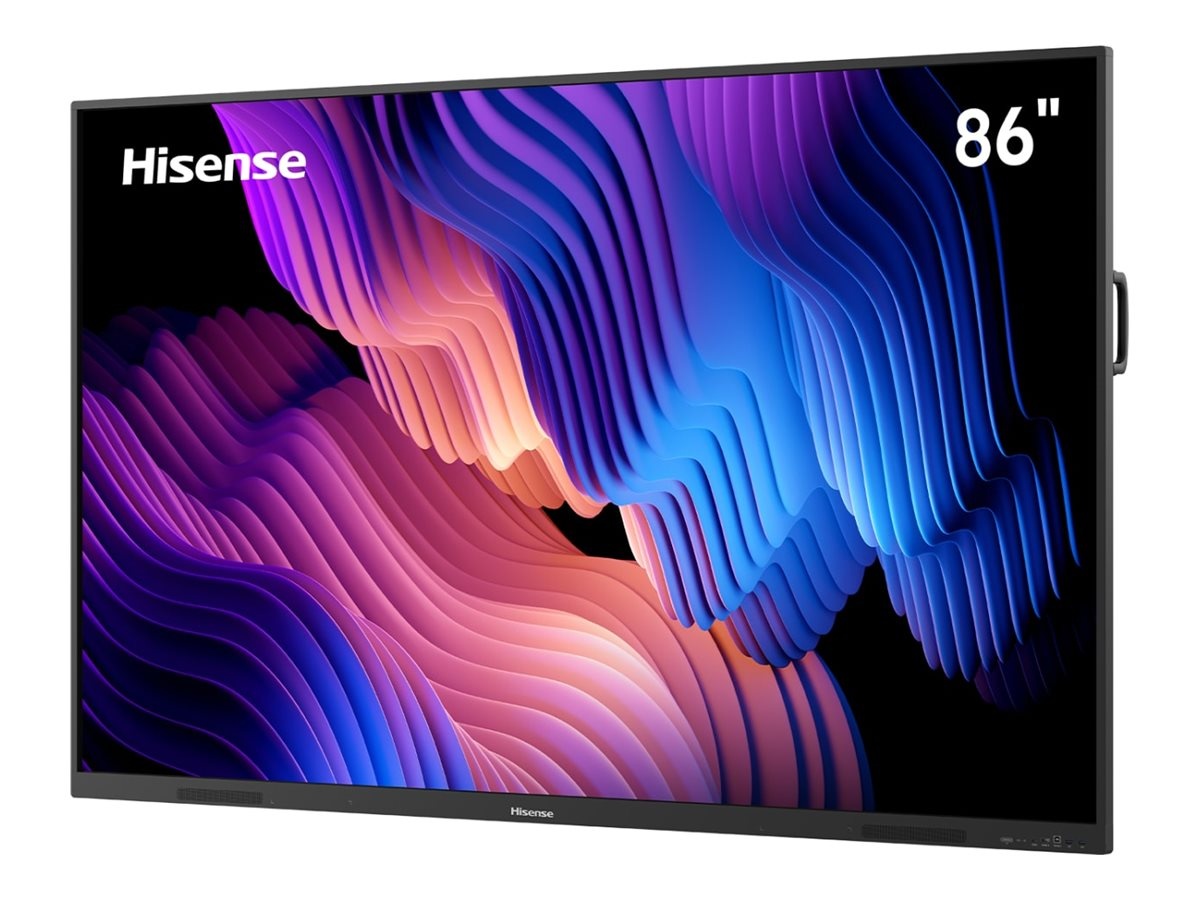
Hisense 86-Inch Advanced Interactive Display – 86WE3FE
The Hisense 86-Inch Advanced Interactive Display (model 86WE3FE ) is designed to transform modern meeting rooms and collaborative classrooms with its expansive 4K UHD touchscreen and cutting-edge interactive technology . Boasting an ultra-large 86-inch display, this advanced panel delivers stunning clarity and vibrant colors, making every presentation or lesson engaging. Its multi-touch capabilities allow for seamless collaborative experiences , while integrated wireless connectivity ensures easy screen sharing from multiple devices. The Hisense 86WE3FE features a responsive anti-glare surface and enhanced audio system for crystal-clear visuals and sound, essential for dynamic business and educational environments. With robust Android OS support, pre-installed whiteboard software, and multiple input options, this interactive display is perfect for boosting productivity and creativity. Its slim, modern design fits seamlessly into any space, and advanced security features safeguard your data. Choose the Hisense 86-Inch Advanced Interactive Display for next-level presentations, collaborative sessions, and immersive learning with superior touchscreen performance , 4K resolution , and versatility. Key Features Ultra-Large 86-Inch 4K UHD Display - Experience vivid images and detailed visuals for presentations and media. Multi-Touch Capability - Supports up to 20 touch points for simultaneous collaboration. Integrated Wireless Connectivity - Easily connect devices for screen sharing and content streaming. Android Operating System - Run apps, access cloud services, and use built-in whiteboard software effortlessly. Anti-Glare Surface - Reduces reflections, ensuring clear visibility from any angle. Powerful Built-In Audio - Delivers rich, room-filling sound for immersive meetings and lessons. Multiple Input Options - HDMI, USB, and AV ports provide flexible connectivity for various devices. Robust Security Features - Safeguard sensitive information with customizable access controls. Pre-Installed Collaboration Tools - Includes annotation, screen capture, and split-screen functions. Slim, Modern Design - Complements any professional or educational setting. Energy-Efficient Performance - Advanced power management reduces energy consumption without compromising quality. The Hisense 86WE3FE is your ideal solution for interactive displays in conference rooms, classrooms, and collaborative workspaces. With a massive 4K touchscreen , versatile connectivity, and user-friendly features, this advanced display elevates productivity and engagement for every user.
Brand: Hisense
Category: Business & Industrial > Advertising & Marketing > Trade Show Displays > Interactive Flat Panels